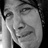
Emotion: sad